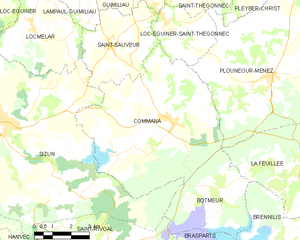
Commana [kɔmana] est une commune française du département du Finistère, en région Bretagne. Elle fait partie du parc naturel régional d'Armorique et depuis 1989, la commune a obtenu le label « Communes du patrimoine rural de Bretagne » pour la richesse de son patrimoine architectural et paysager. Elle est située sur le versant nord des monts d'Arrée.